Silk Road transmission of art

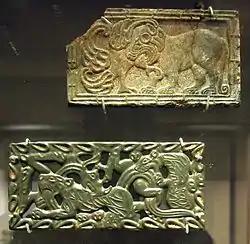
Chinese jade and steatite plaques, in the Scythian-style animal art of the steppes. 4th-3rd century BCE. British Museum.

Many artistic influences transited along the Silk Road, especially through the Central Asia, where Hellenistic, Iranian, Indian and Chinese influence were able to interact. In particular Greco-Buddhist art represent one of the most vivid examples of this interaction.